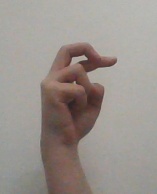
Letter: zay